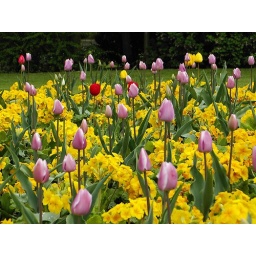
The flower beds in victoria park warrington cheshire